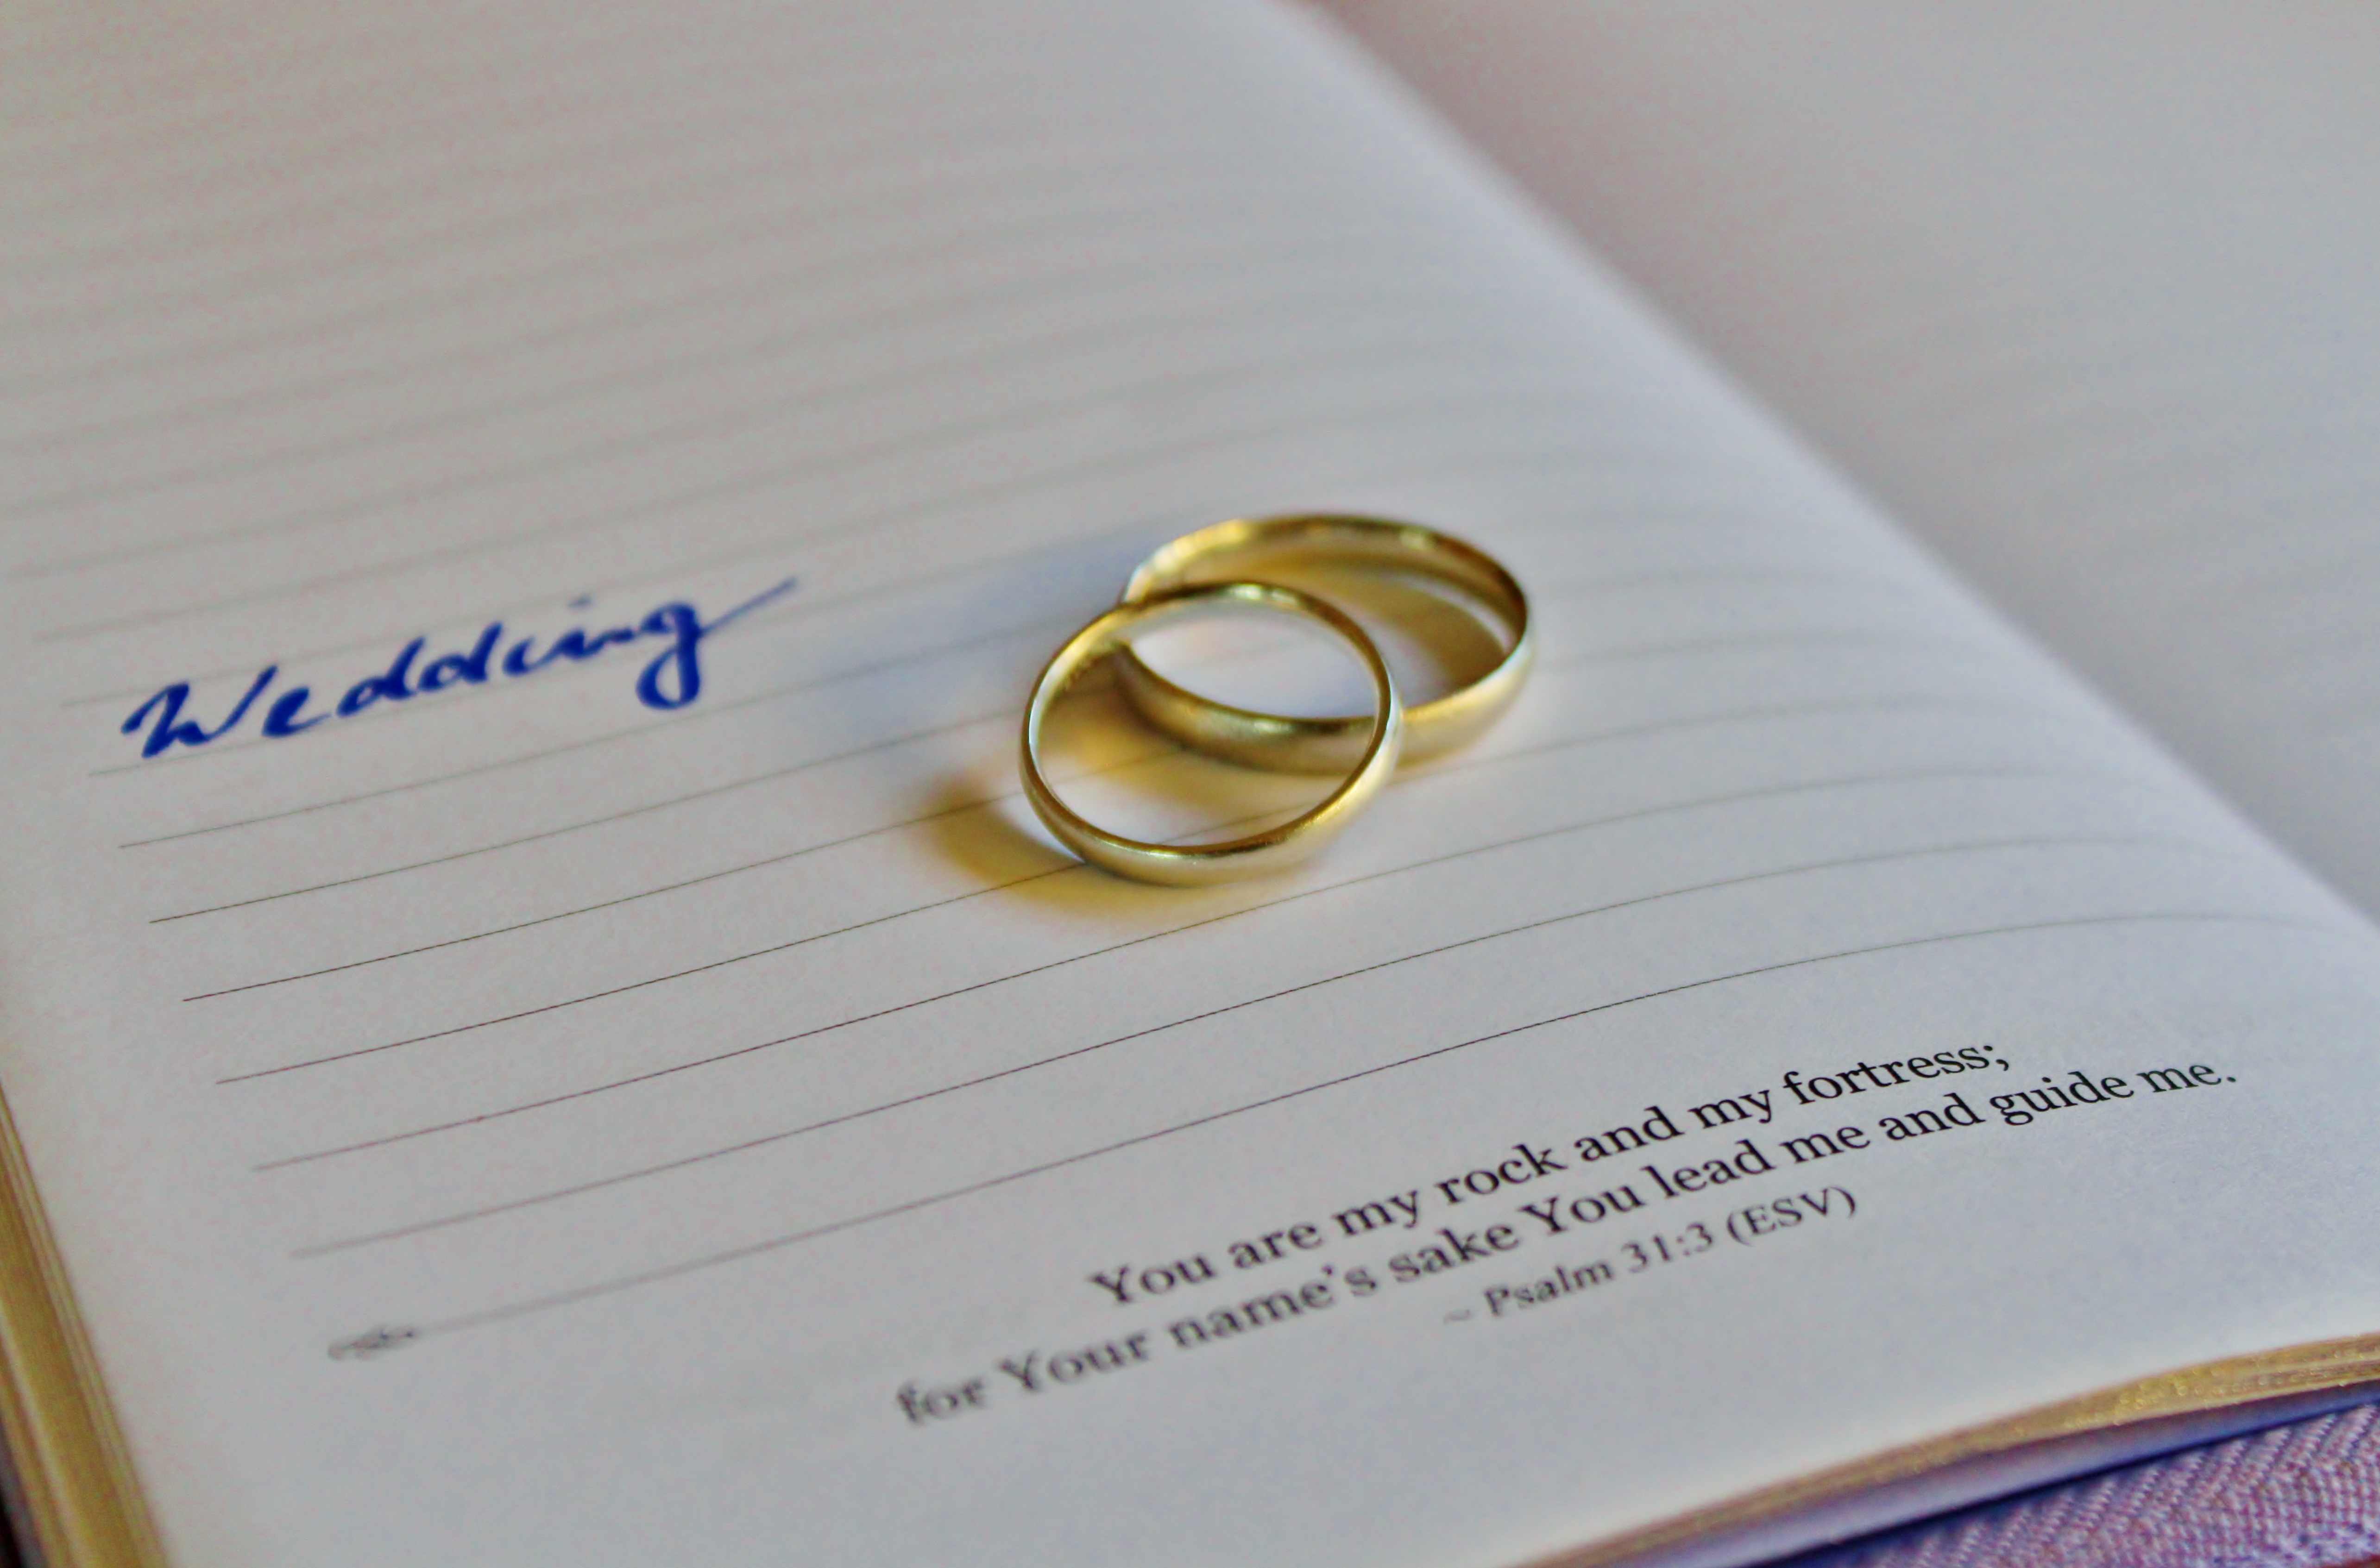
writing, love, romance, wedding, marriage, circle, brand, text, handwriting, lovers, trust, calligraphy, luck, wedding rings, promise, wedding date